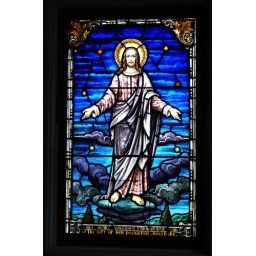
Stained glass window in Episcopal Church built from lava rock in the 1800's.